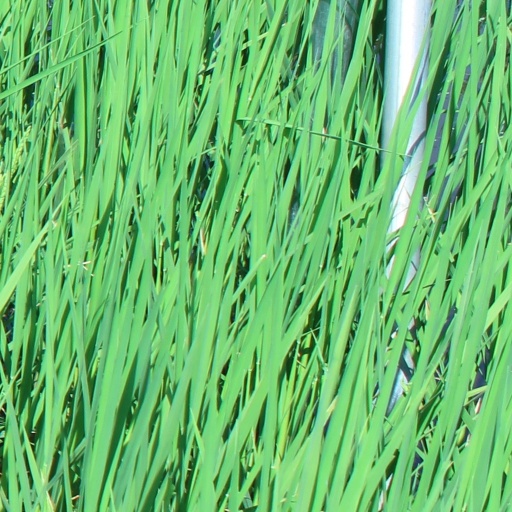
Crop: rice